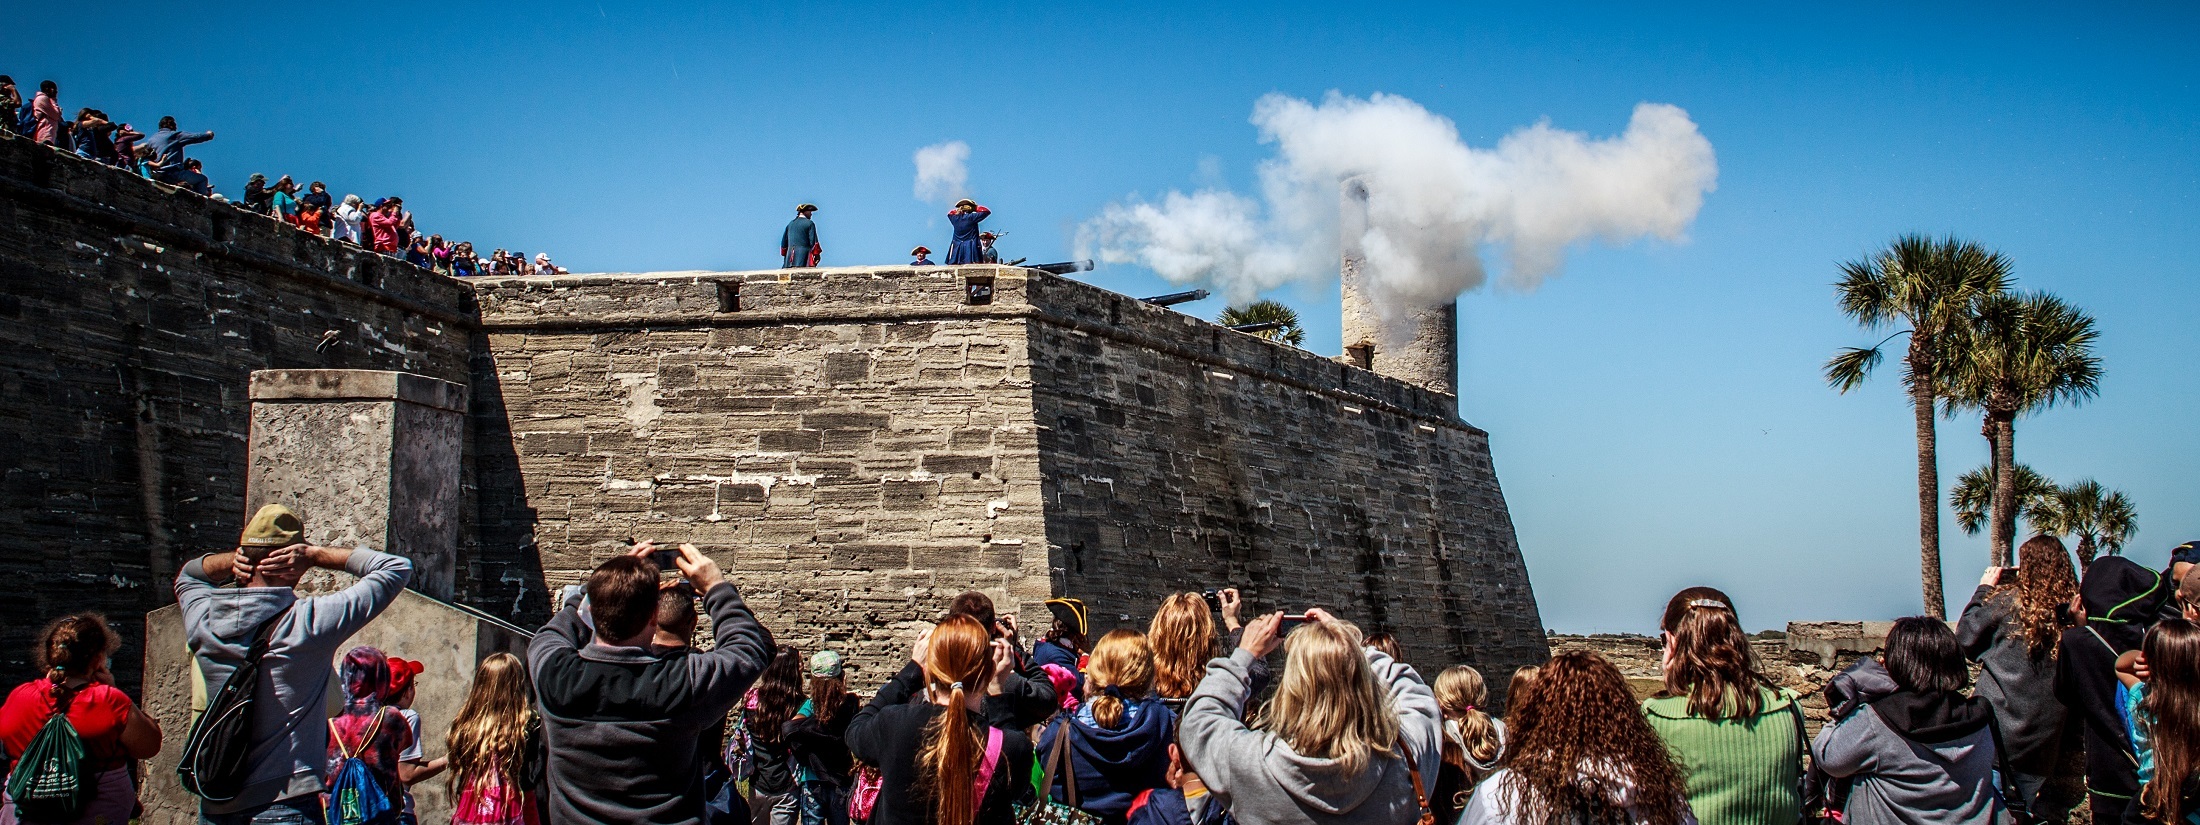
people, stone, crowd, scenic, usa, harbor, historic, tourism, outdoors, tourists, fort, cannon, soldiers, palm trees, florida, masonry, costumes, national monument, tours, re enactment, castillo de san marcos, gundeck, saint augustine, matanzas bay, firing